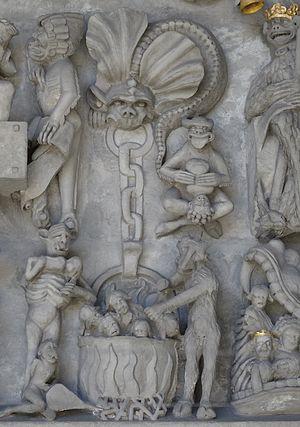
Cathédrale St-Nicolas de Fribourg (Suisse). Scènes de l'enfer sur le portail principal.
La cathédrale Saint-Nicolas de Fribourg, de style gothique rayonnant, domine le centre de la ville médiévale de Fribourg en Suisse. Elle est construite sur un éperon rocheux surplombant de 50 mètres la rivière Sarine. Dédiée à saint Nicolas, elle est depuis 1924 le siège du diocèse de Lausanne, Genève et Fribourg.